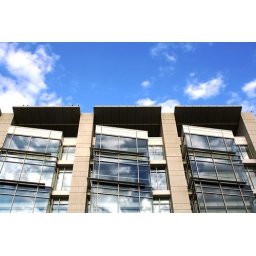
i like the look of the clouds reflected in the glass of the convention center